André Horta

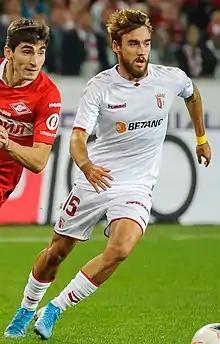
Horta with Braga in 2019

André Filipe Luz Horta (born 7 November 1996) is a Portuguese professional footballer who plays as a midfielder for club Almería, on loan from Primeira Liga club Braga.